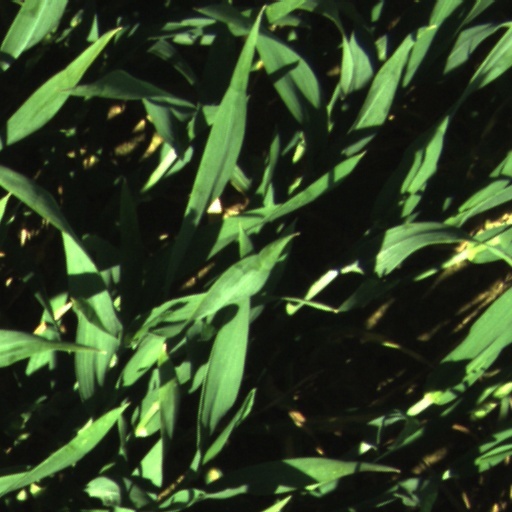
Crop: wheat